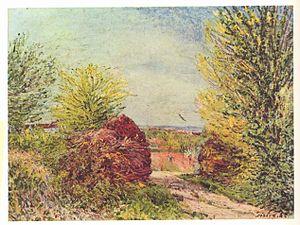
Veneux-les-Sablons est une ancienne commune française située dans le département de Seine-et-Marne en région Île-de-France.